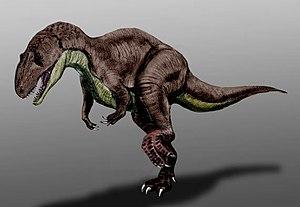
Sinraptor est un genre éteint de grands dinosaures théropodes ayant vécu au début du Jurassique supérieur, il y a environ 160 Ma. Ses fossiles ont été découverts dans la formation de Shishugou, une formation géologique qui affleure dans l'ouest de la Chine, dans la région autonome du Xinjiang.
La formation de Shishugou est une formation géologique qui affleure dans l'ouest de la Chine, dans la région autonome du Xinjiang.